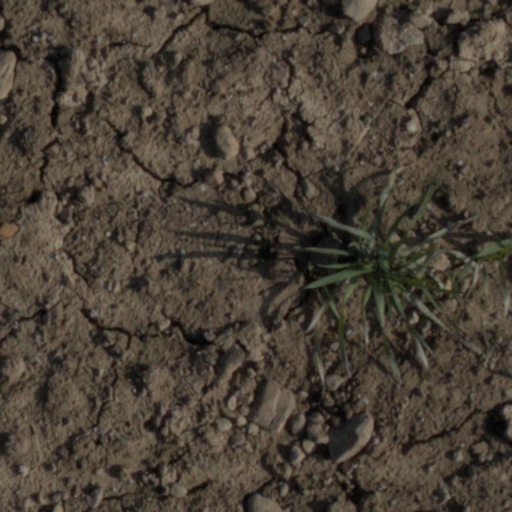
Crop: wheat